Identification (literature)

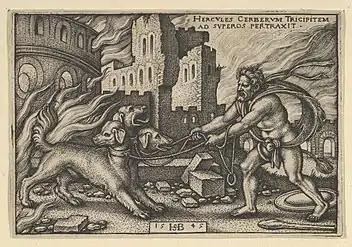

Freud first introduced the concept of identification in his 1921 book "Group Psychology and the Analysis of the Ego", where he referred to it as “the original form of emotional tie with an object”. He initially detected the occurrence of identification whilst analysising his patient's dreams for therapeutic purposes. In his later works, he isolated three separate modes of identification: primary identification, hysterical identification, and narcissistic identification.